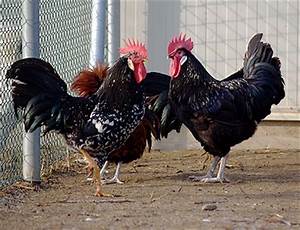
Label: gallina